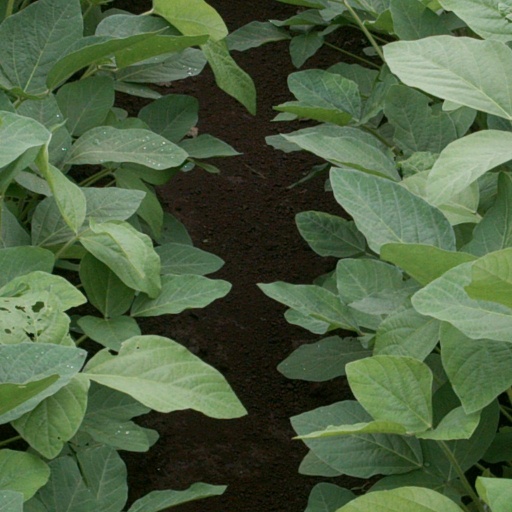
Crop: soybean